Economic history of Chile

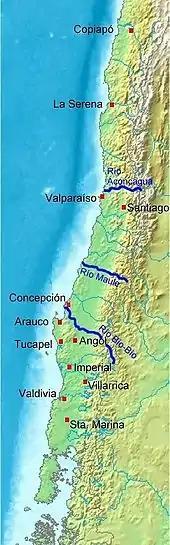
All mainland Spanish settlements (red dots) south of Biobío River were destroyed by 1604.

The initial Spanish settlers of Chiloé Archipelago (conquered in 1567) attempted to base their economy on gold extraction and a "hispanic-mediterranean" agricultural model. This activity ended in a general failure given the unsuitable conditions of the archipelago. Spaniards however reoriented their activities into logging "Fitzroya".